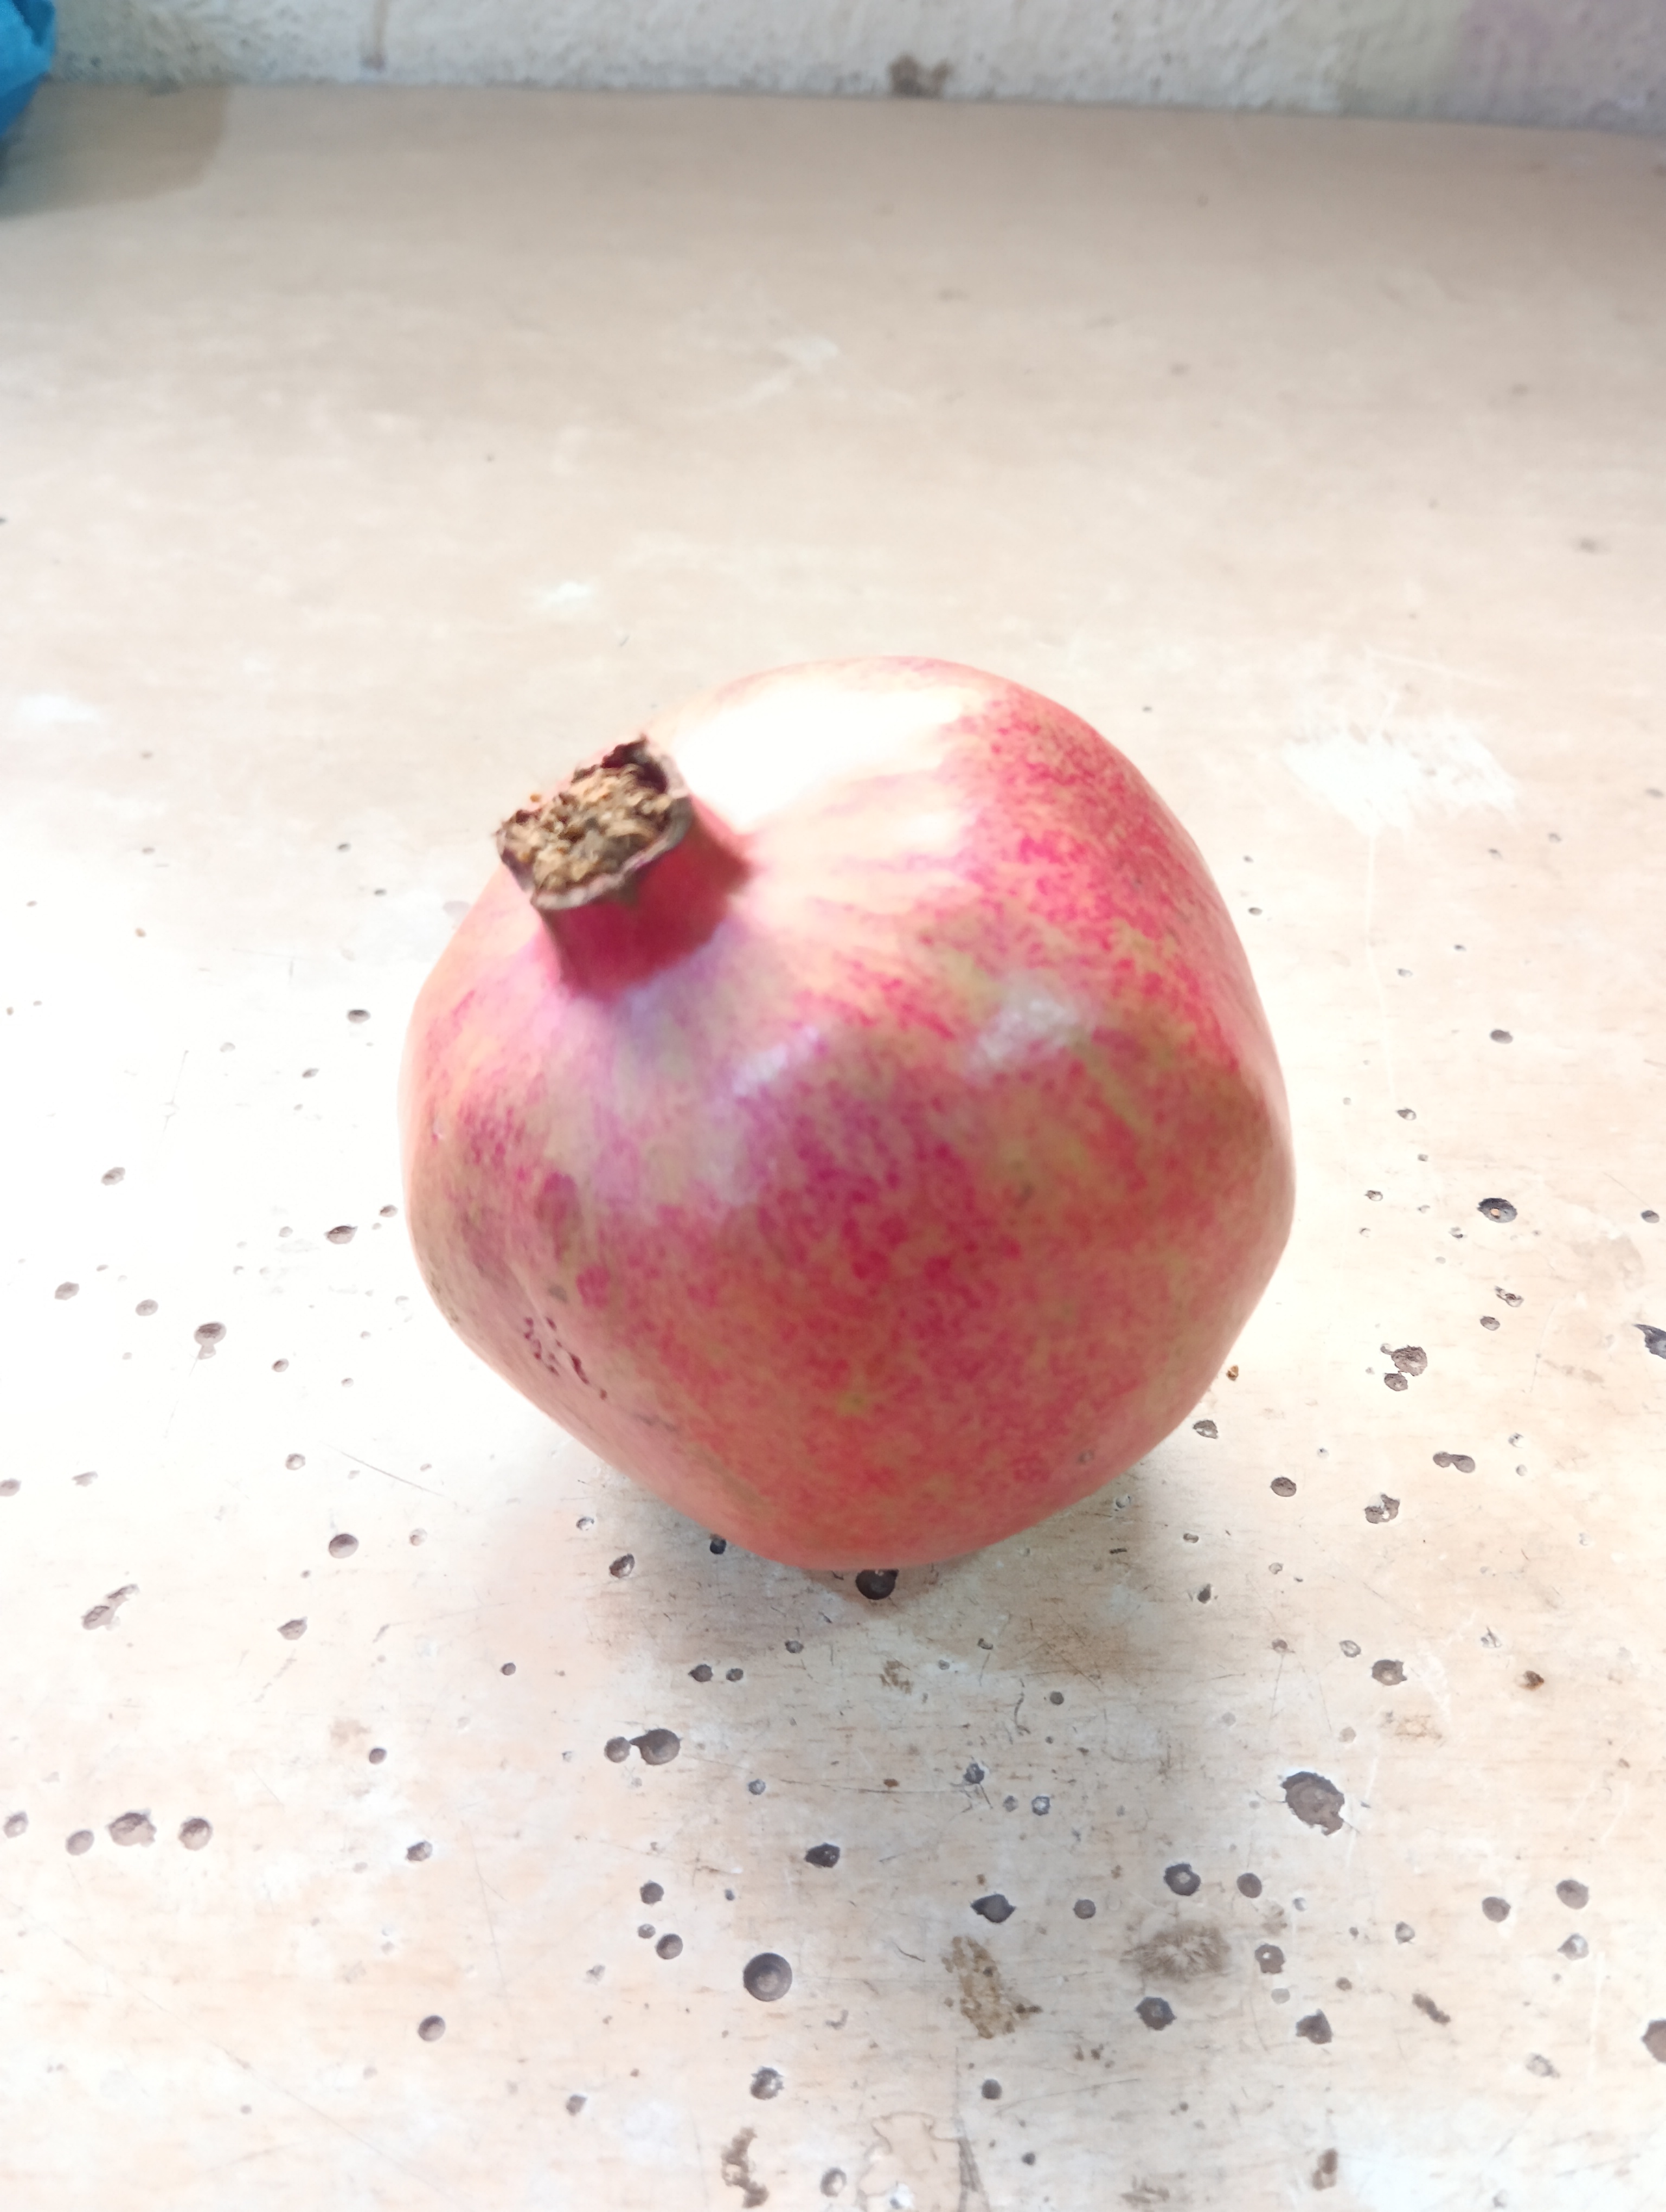
Label: Minor Defect